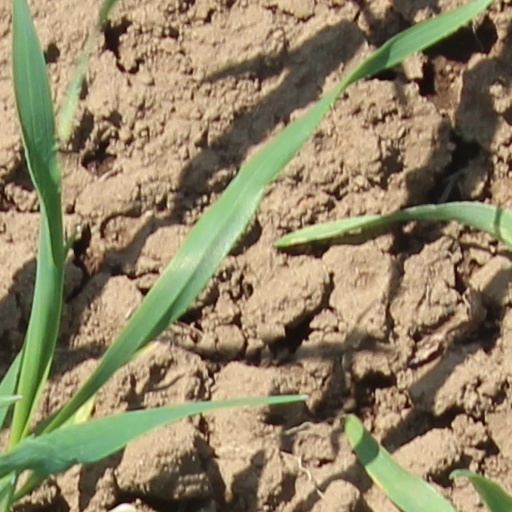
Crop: wheat